Candice Glover

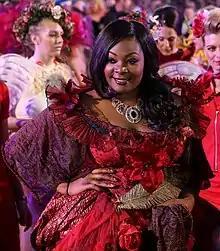
Glover in 2014

Candice Rickelle Glover (born November 22, 1989) is an American R&B singer and actress who won the twelfth season of "American Idol". Glover is the first winner to have auditioned three times before being cast for the live shows. Her debut album "Music Speaks" was released on February 18, 2014.